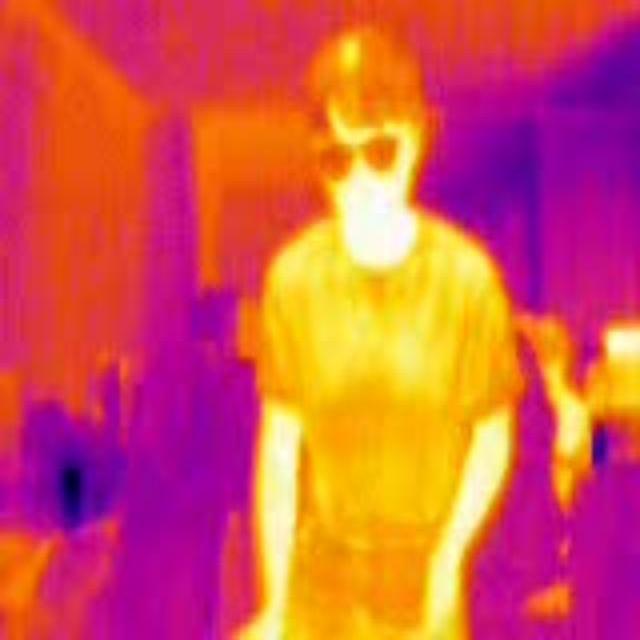
Detected objects:
label: person
label: person